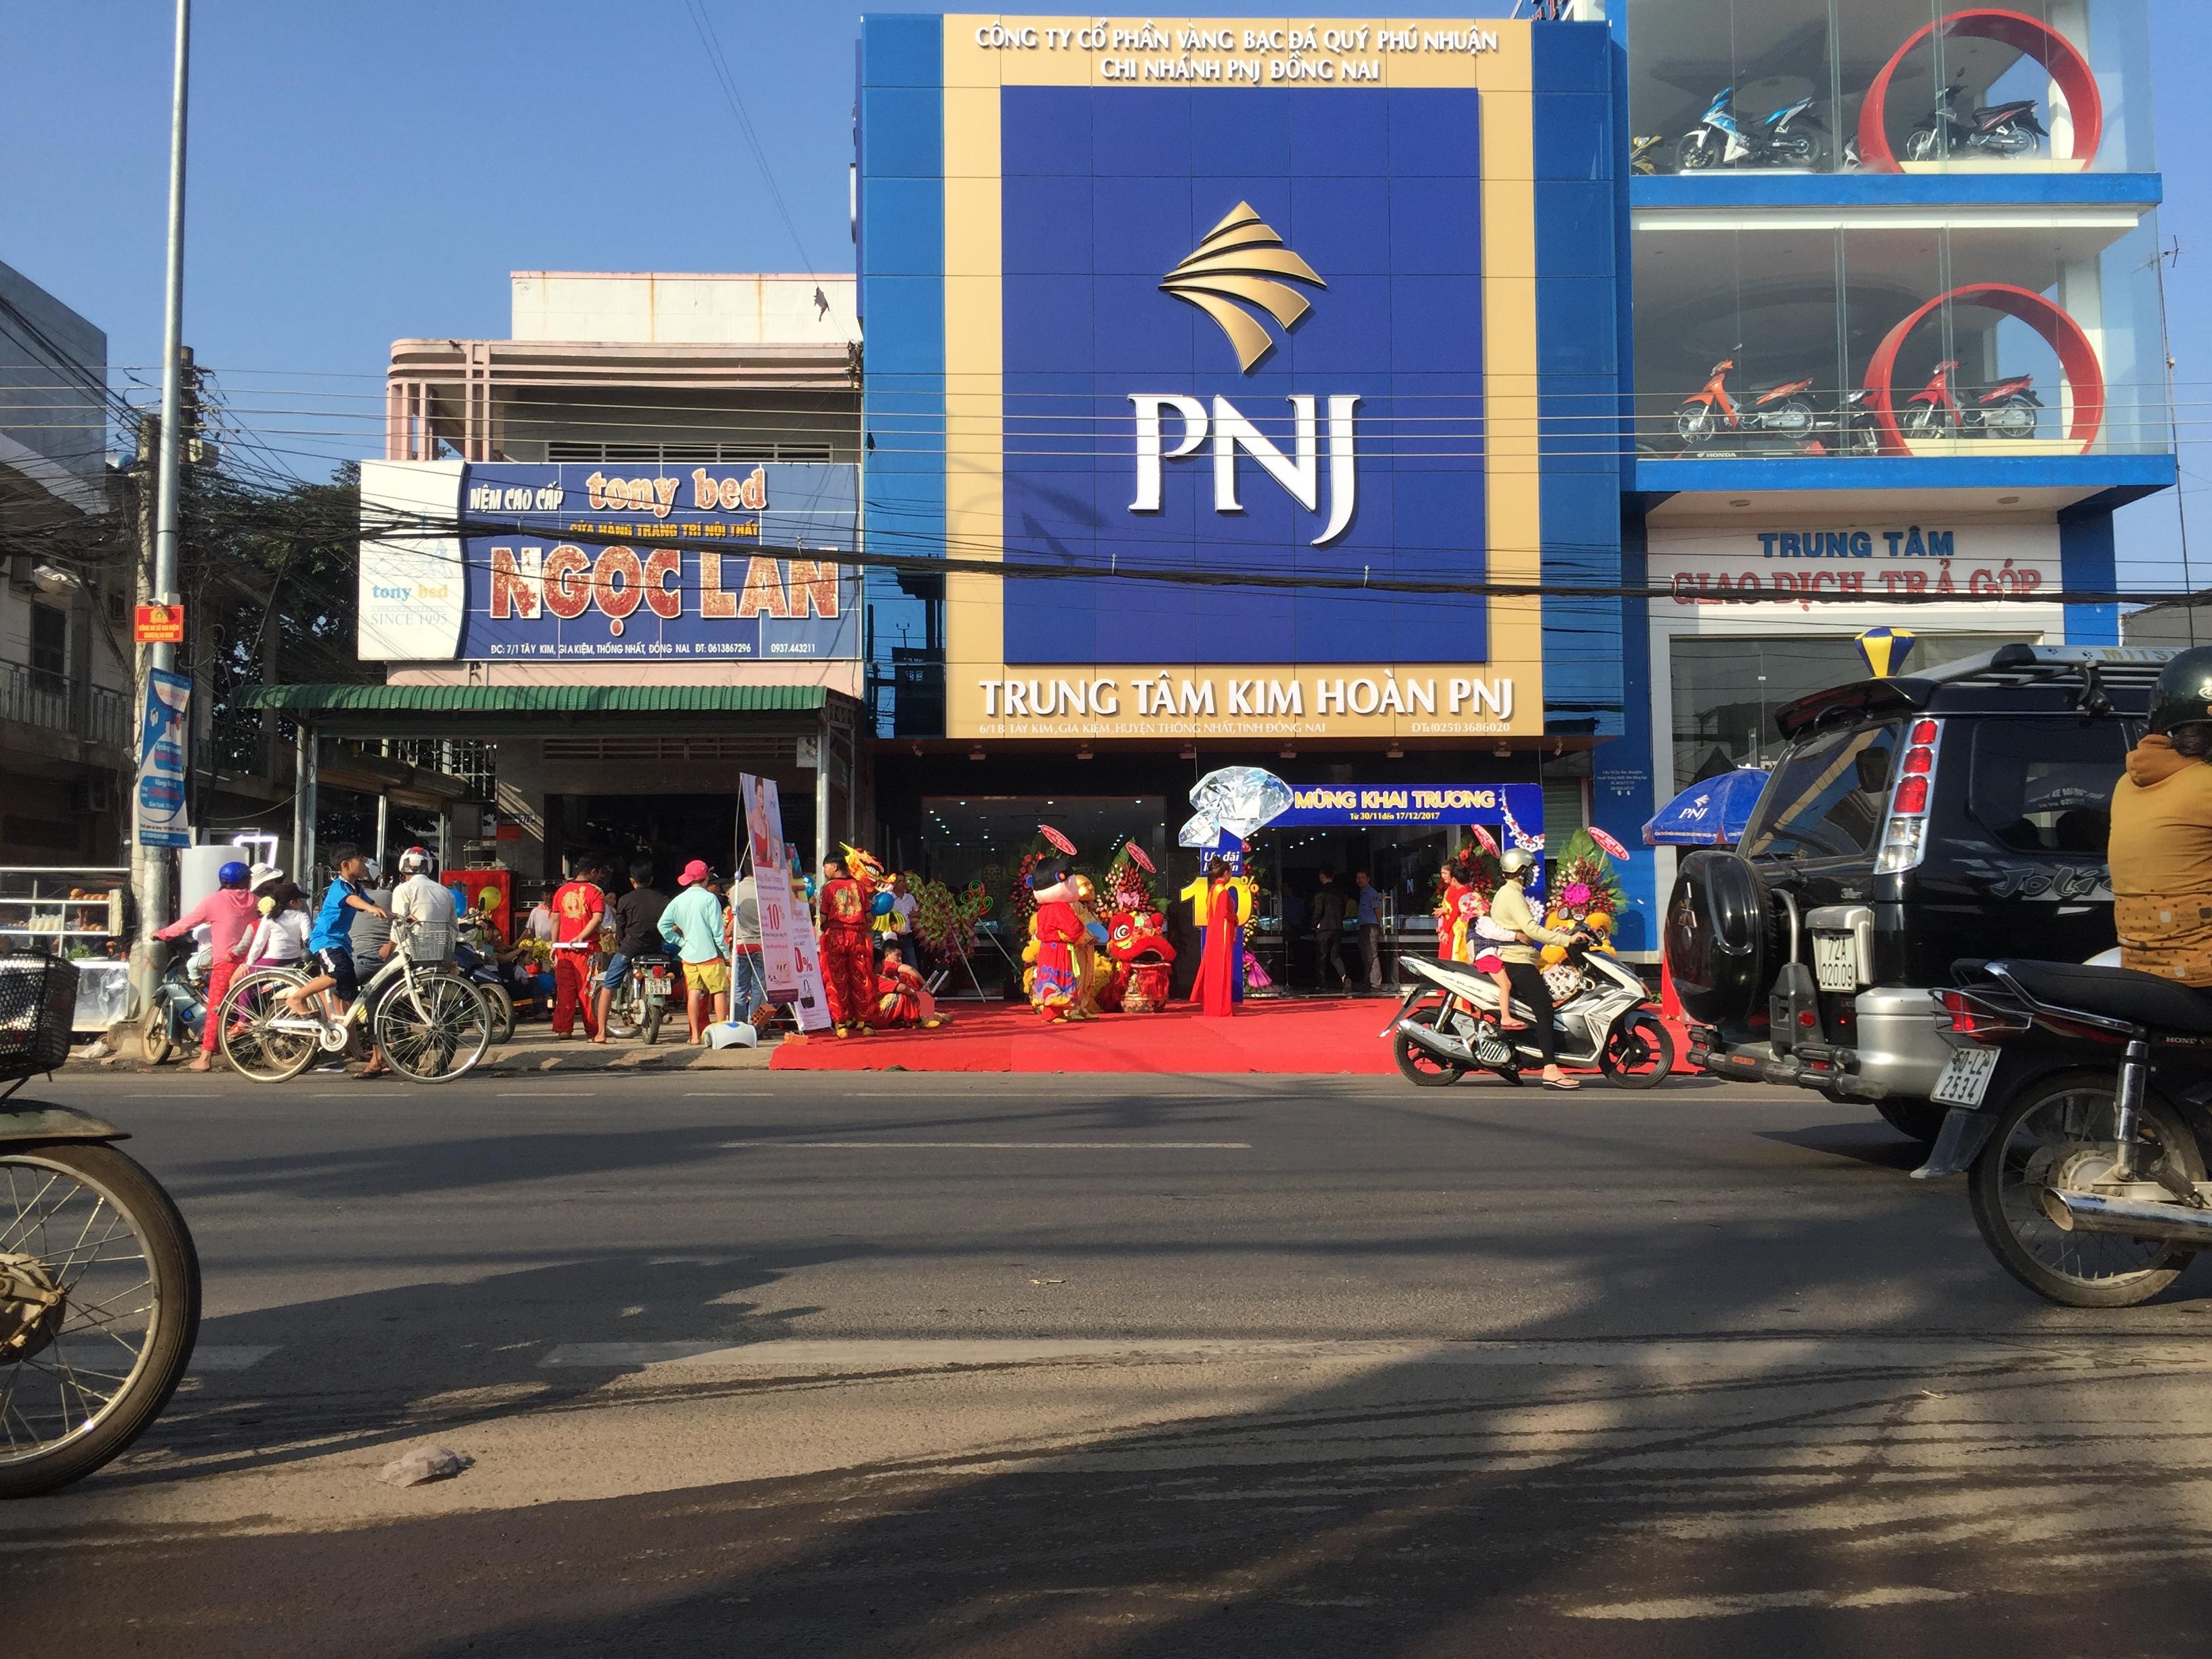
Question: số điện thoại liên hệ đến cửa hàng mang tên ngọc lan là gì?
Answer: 0937443211